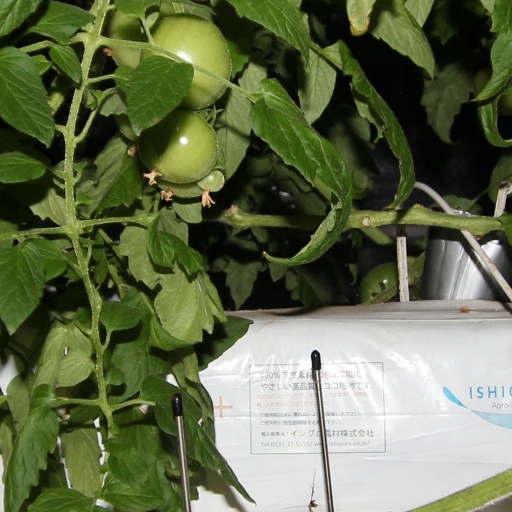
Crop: tomato